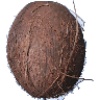
Label: cocos